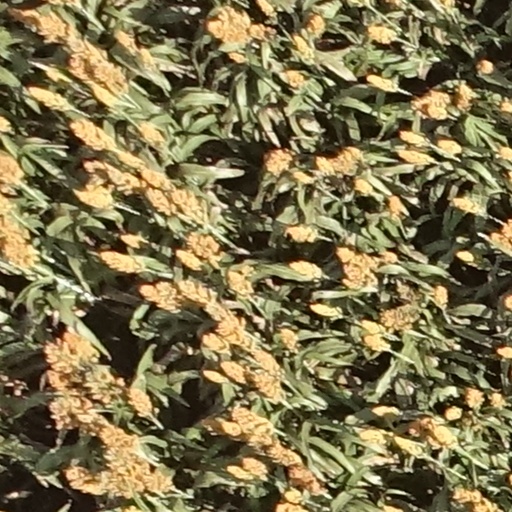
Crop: sorghum